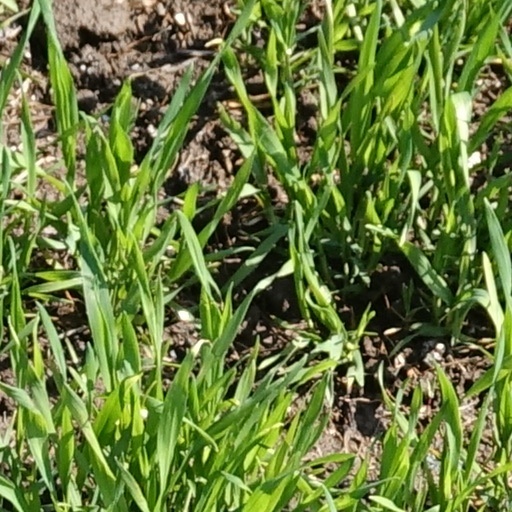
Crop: wheat